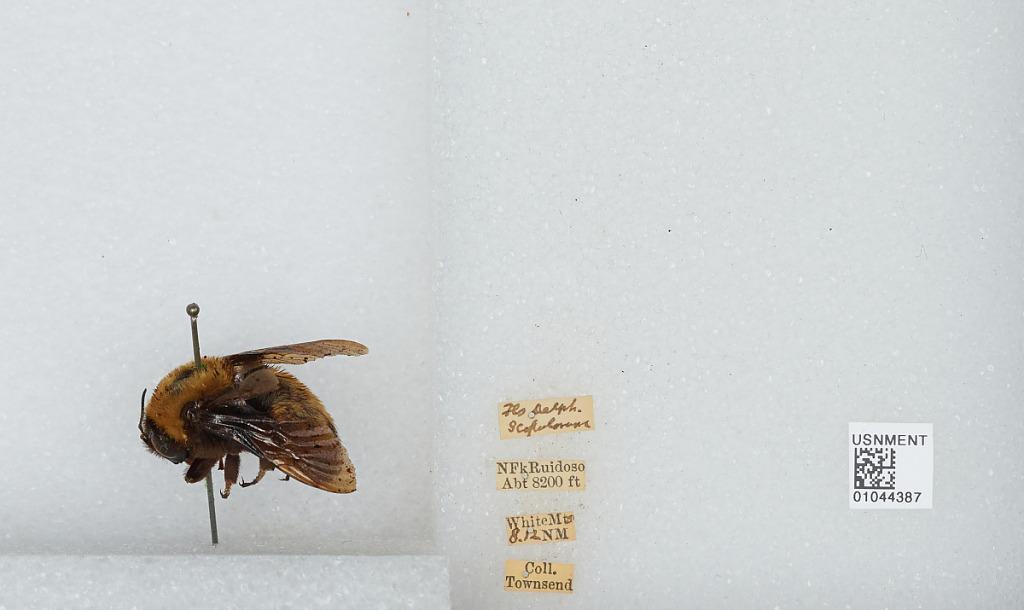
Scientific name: Bombus sp.
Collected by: Townsend
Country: United States
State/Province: New Mexico
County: Otero
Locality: White Mountains, North Fork Ruidoso
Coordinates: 33.3928, -105.297